Caetano Veloso

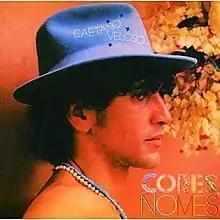
Caetano in 80s

To celebrate 25 years of Tropicalismo, Veloso and Gilberto Gil released a CD called "Tropicalia 2" in 1993. One song, "Haiti", attracted people's attention during the time, especially because it included powerful statements about sociopolitical issues present in Haiti and also in Brazil. Issues addressed in the song included ethnicity, poverty, homelessness, and capital corruption in the AIDS pandemic. By 2004, he was one of the most respected and prolific international pop stars, with more than 50 recordings available including songs in film soundtracks of Michelangelo Antonioni's "Eros", Pedro Almodóvar's "Hable con ella", and "Frida", for which he performed at the 75th Academy Awards but did not win. In 2002 Veloso published an account of his early years and the Tropicalismo movement, "Tropical Truth: A Story of Music and Revolution in Brazil".